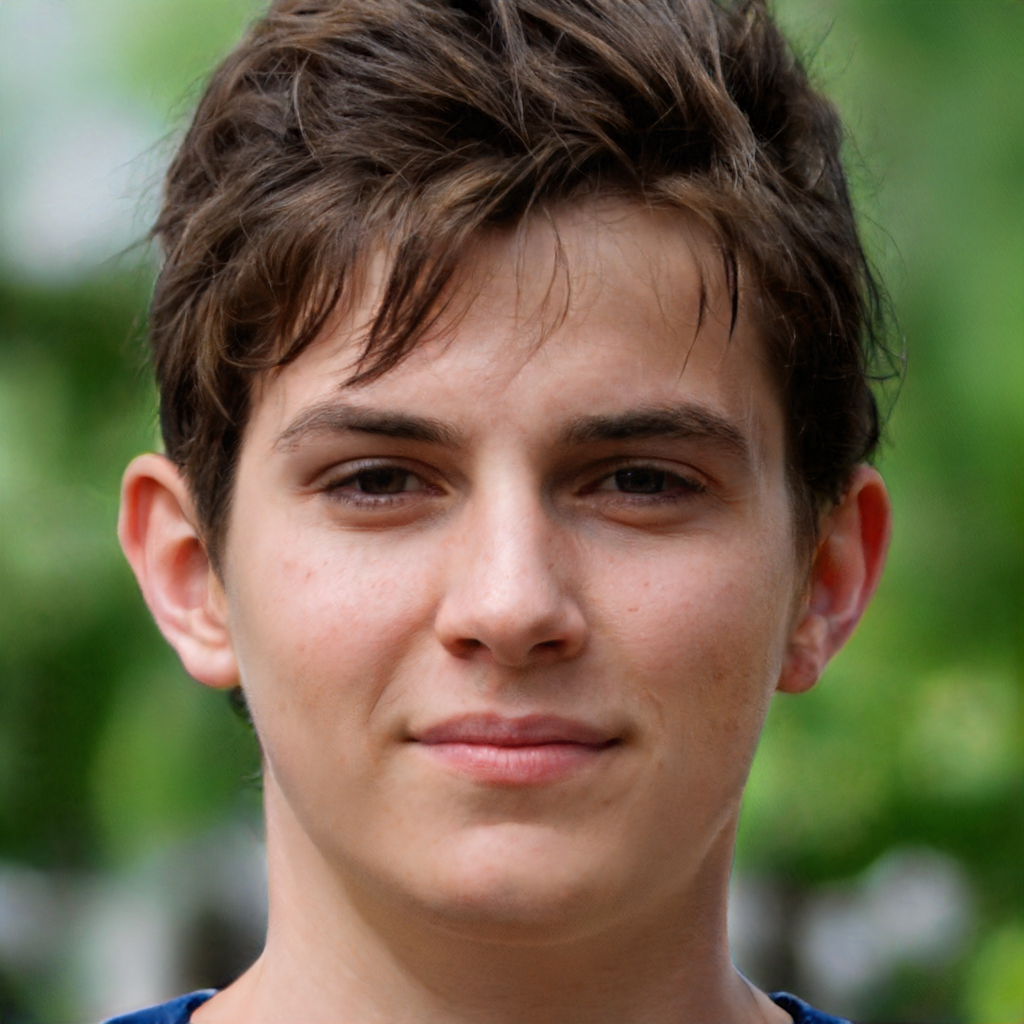
Gender: Male